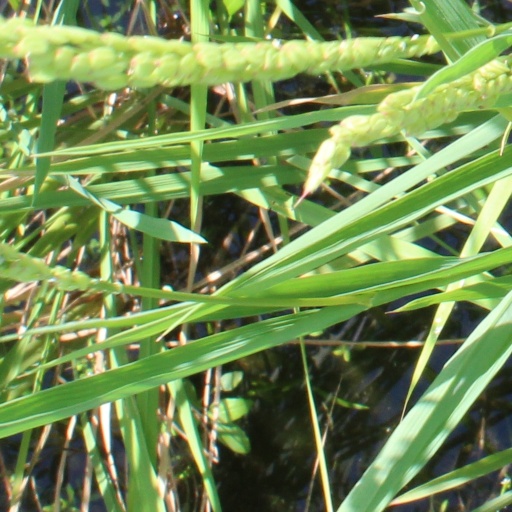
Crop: rice